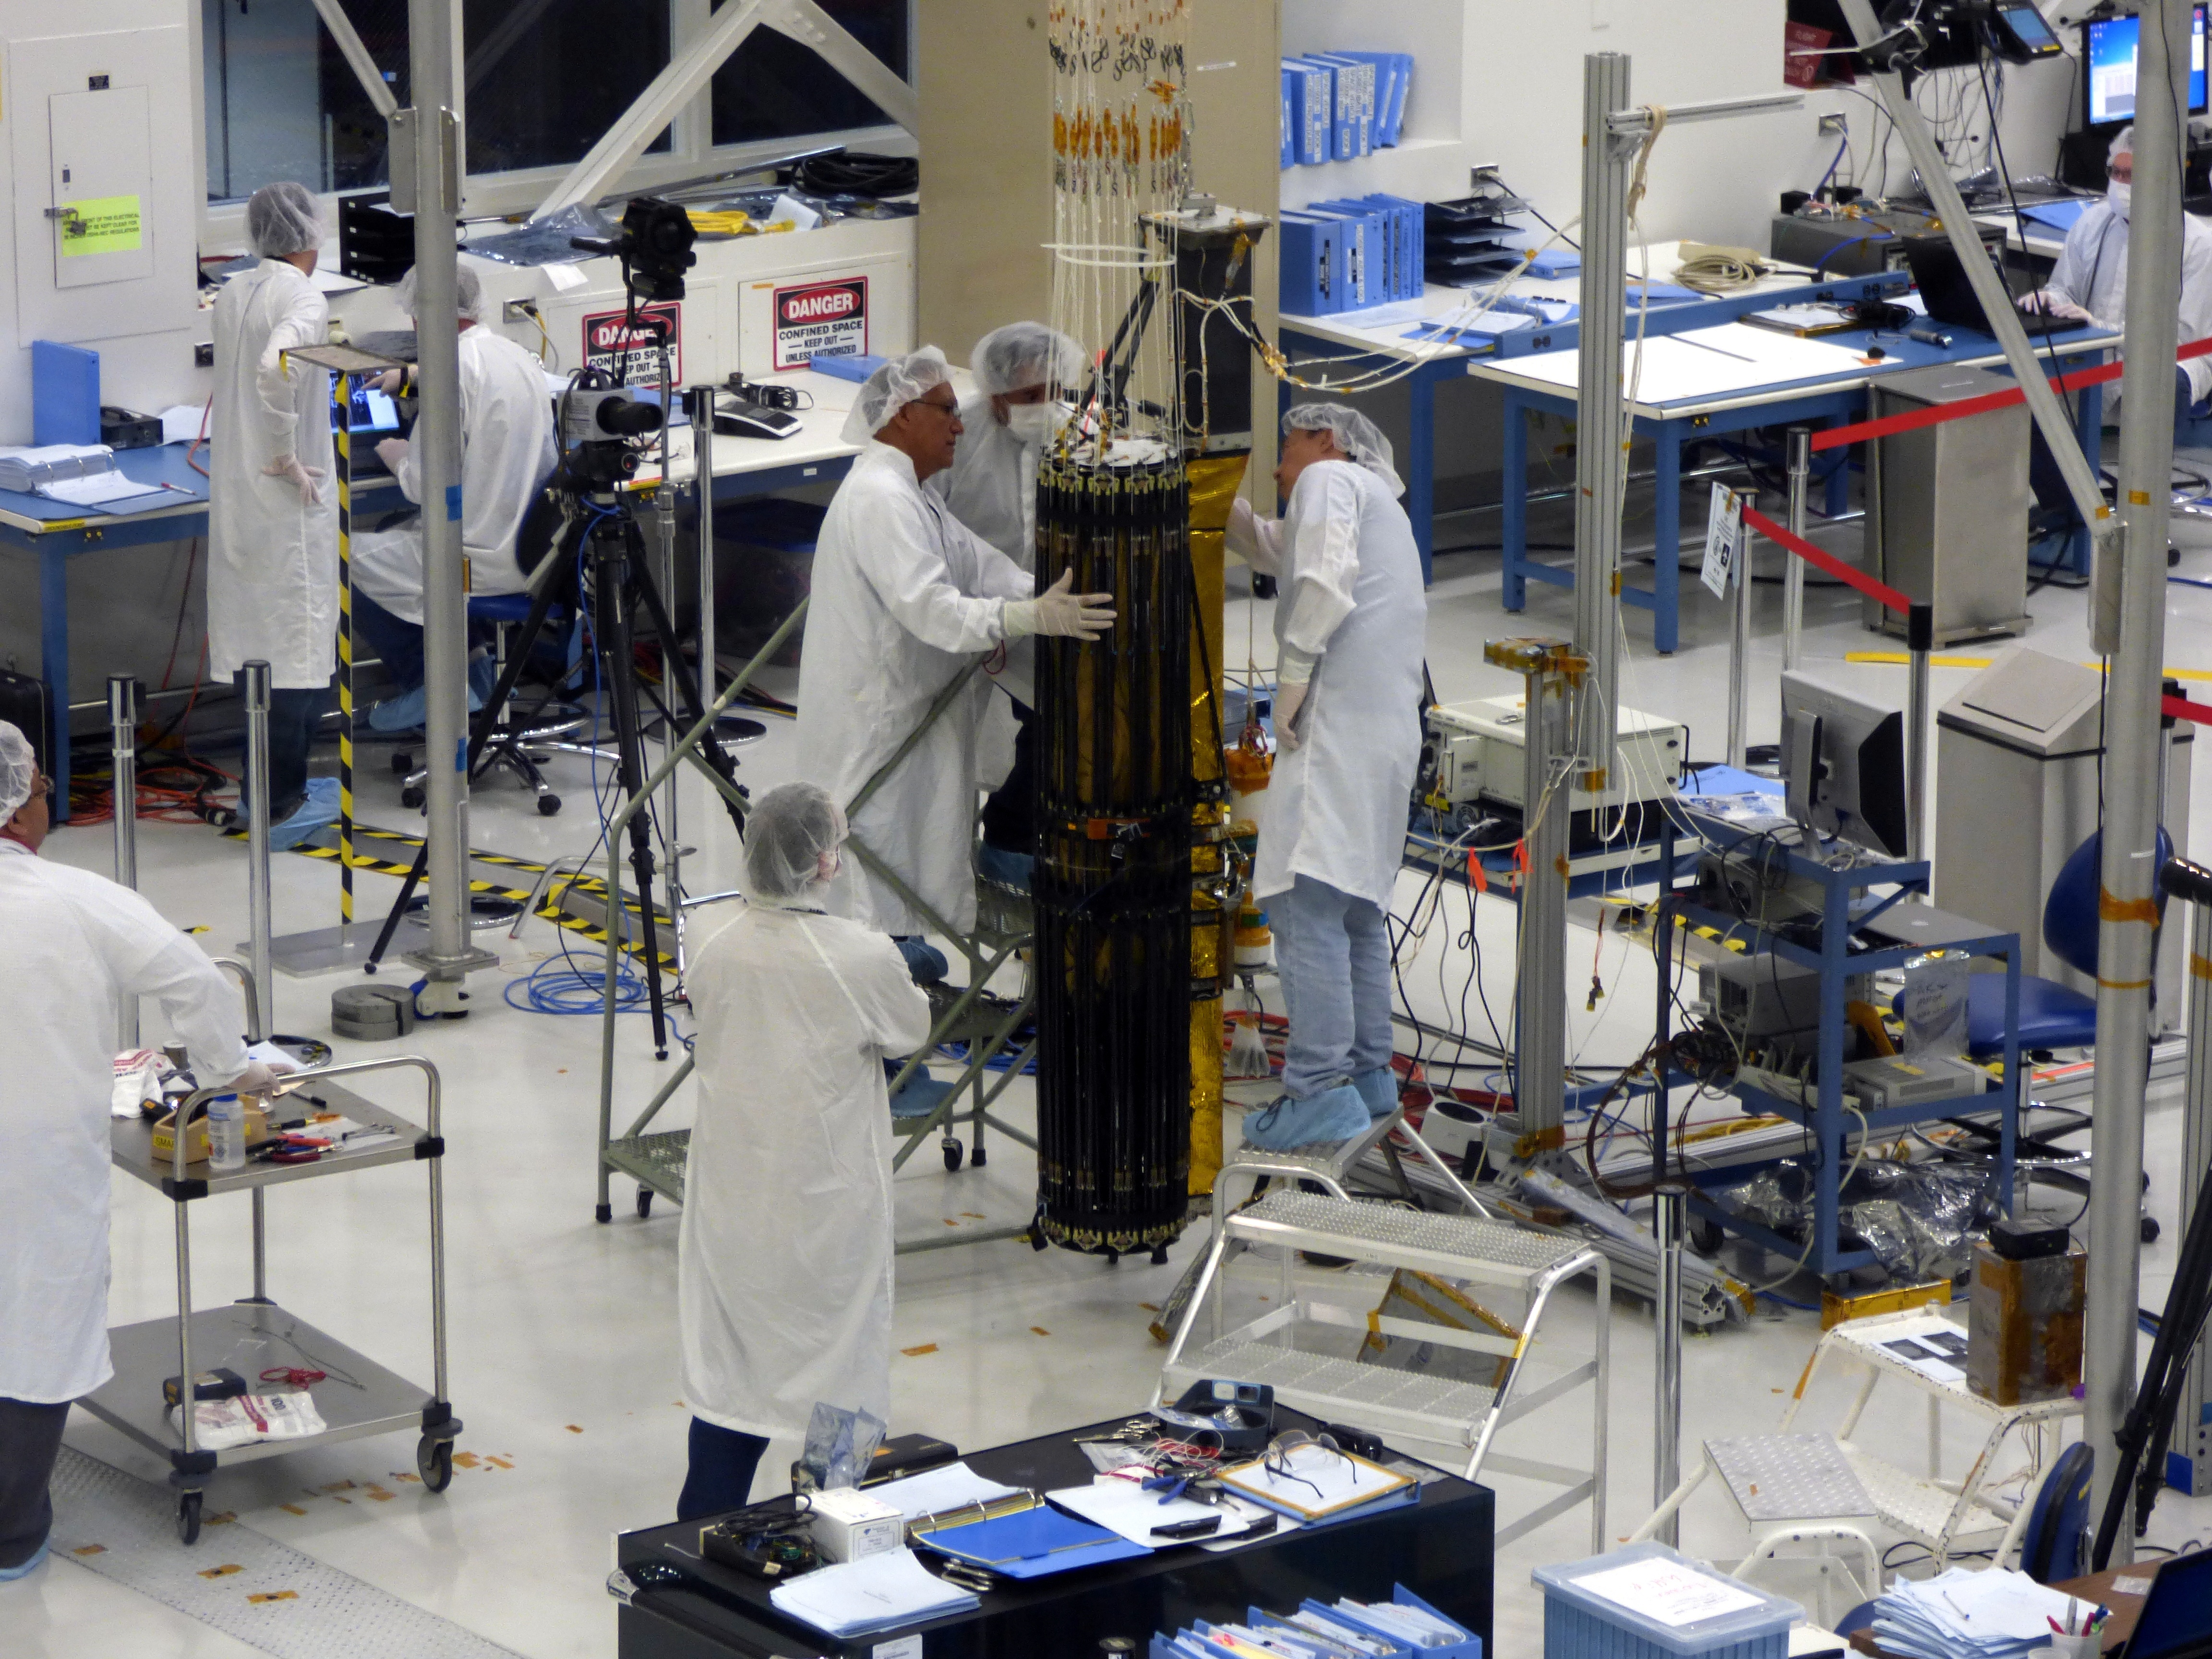
technology, biology, space, machine, factory, rocket, satellite, astronaut, nasa, launch, manufacturing, product, science, astronomy, laboratory, robot, exploration, spaceship, pasadena, spacecraft, jpl, electronic engineering, propulsion, operating theater